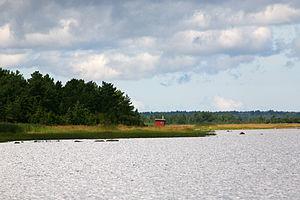
Võilaid est une île du Golfe de Riga appartenant à l'Estonie.